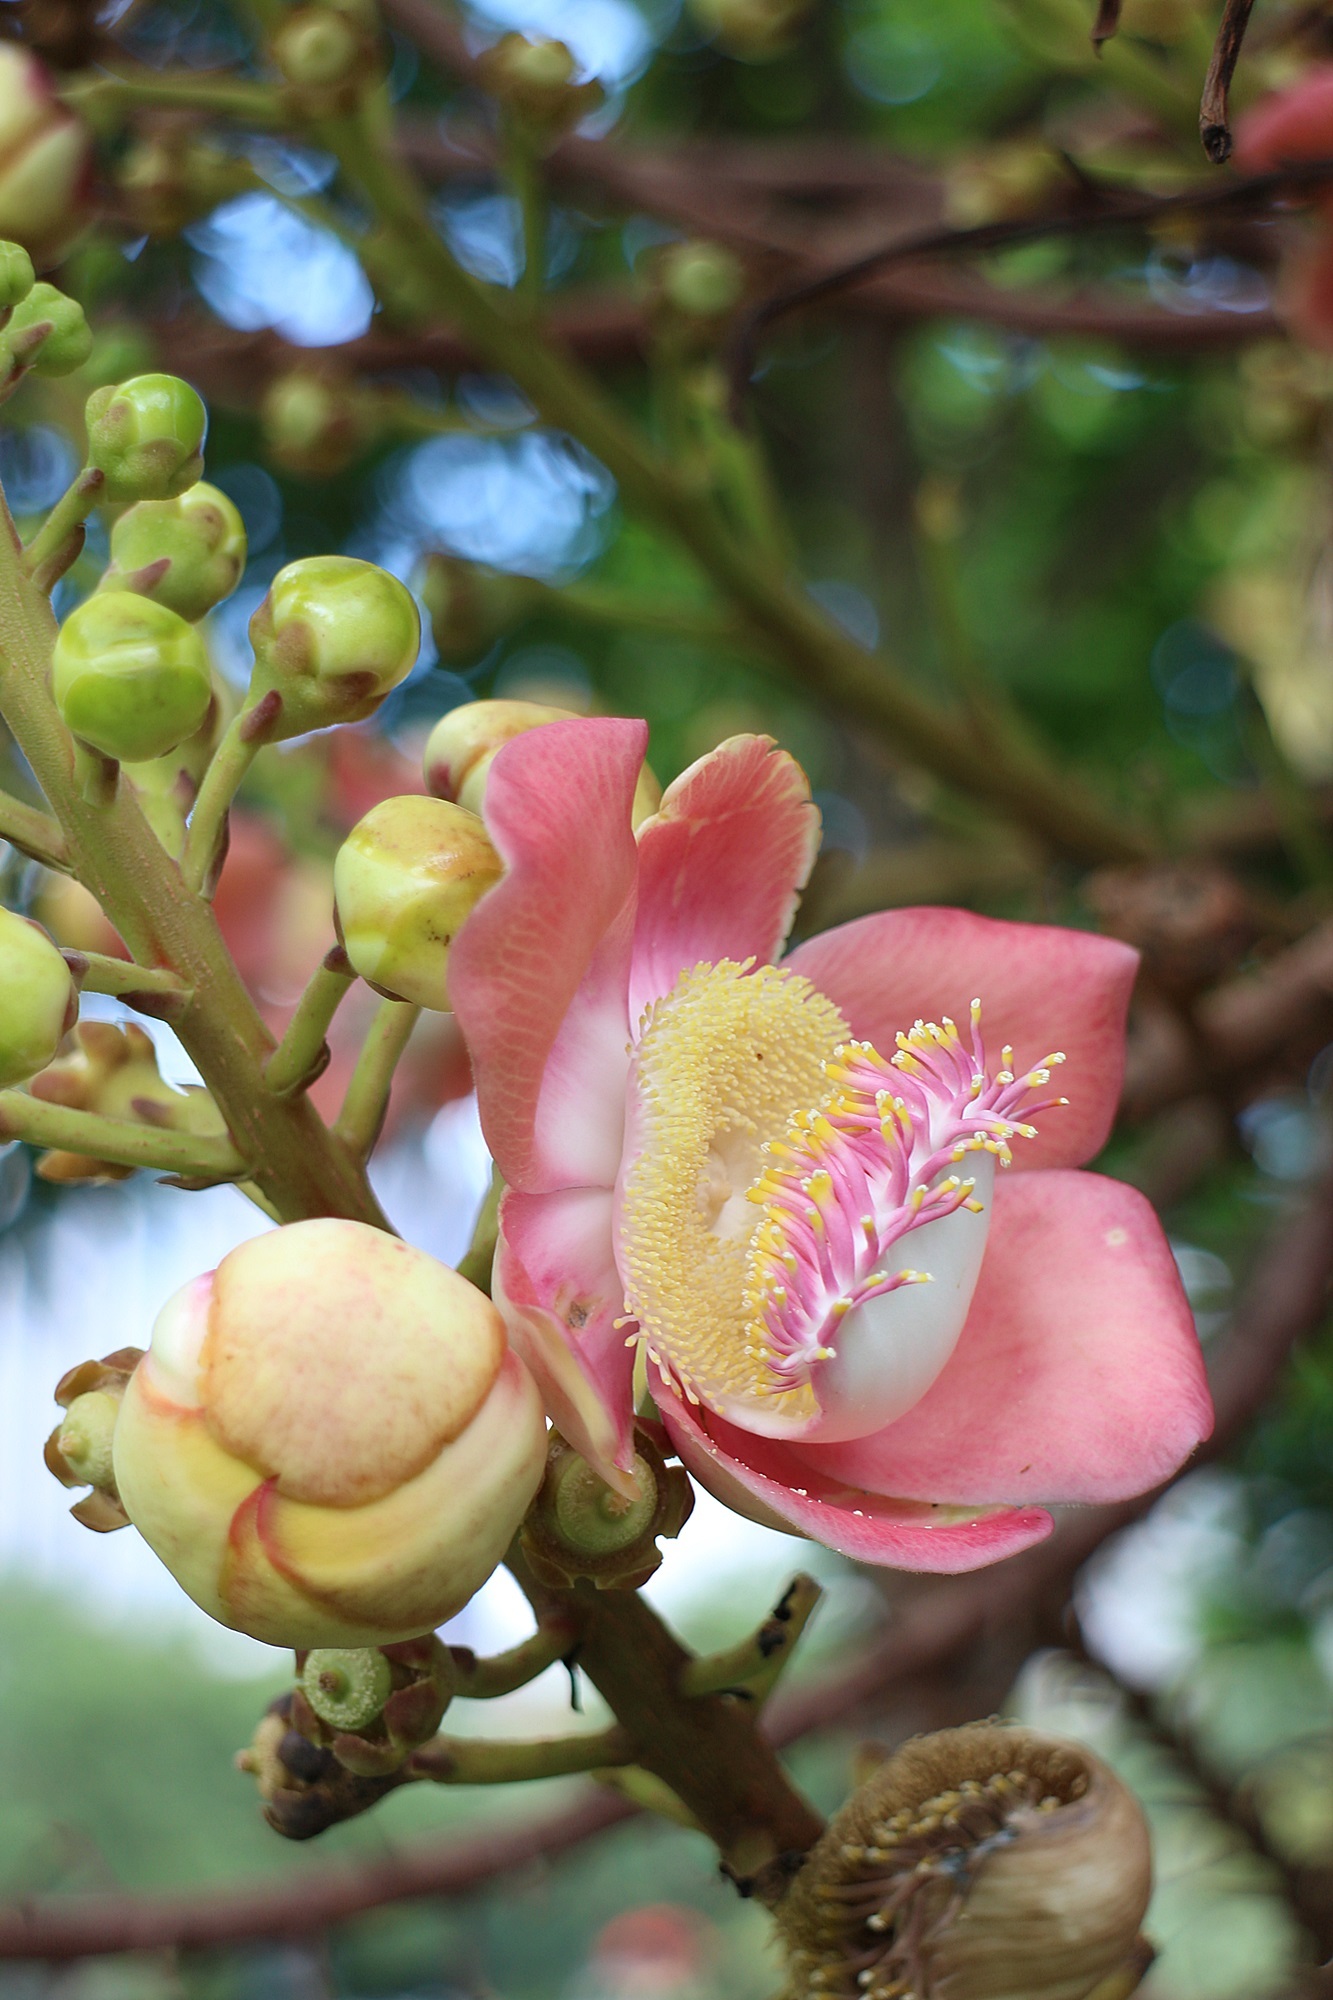
tree, nature, forest, branch, blossom, bokeh, plant, leaf, flower, petal, travel, produce, park, holiday, asia, botany, flora, plants, flowers, background, daylight, shrub, gardens, bud, macro photography, flowering plant, cannonball tree, woody plant, land plant, couroupita, floras